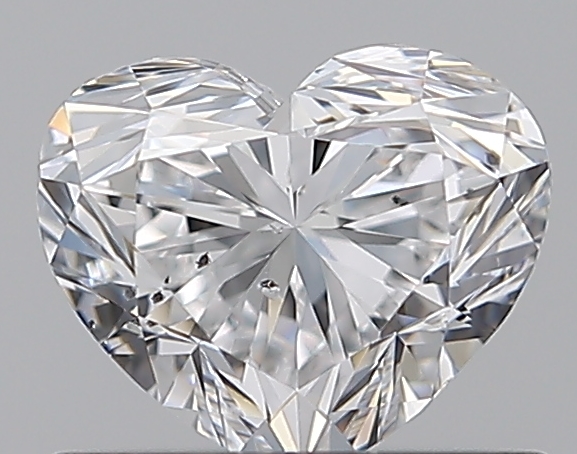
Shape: heart
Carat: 0.7
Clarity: SI1
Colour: D
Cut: VG
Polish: EX
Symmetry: VG
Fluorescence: N
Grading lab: GIA
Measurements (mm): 5.02 x 6.05 x 3.72